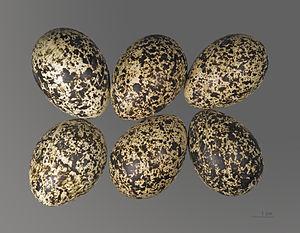
Œuf d’ Lagopède alpin. Collection de Jacques Perrin de Brichambaut. Localité: Laponie. Muséum de Toulouse
Le Lagopède alpin est une espèce d'oiseaux de taille moyenne de la famille des Phasianidae. Il est également appelé lagopède des rochers, perdrix des neiges ou encore ptarmigan. Il a été décrit par Lars Johan Montin en 1776